Philippe Vuillemin

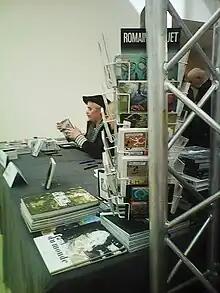
At a Grenoble book signing, 2018

Philippe Vuillemin (born 1958) is a French cartoonist.